Suldal

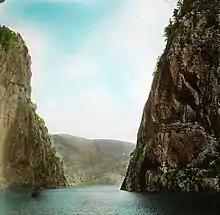
View of the Suldalsporten in the lake Suldalsvatnet

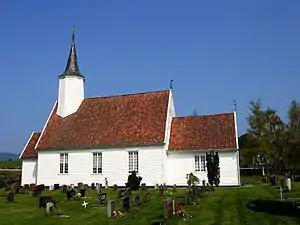
View of Jelsa Church

The parish of "Suledal" was established as a municipality on 1 January 1838 (see formannskapsdistrikt law). In 1842, the northern district of the municipality (population: 1,584) was separated to become the new municipality of Søvde. This left Suldal with 2,030 residents. During the 1960s, there were many municipal mergers across Norway due to the work of the Schei Committee. On 1 January 1965, Suldal (population: 1,412) was merged with the neighboring municipalities of Sand (population: 1,135) and Erfjord (population: 610) as well as all of the municipality of Jelsa except for the parts on the island of Ombo (population: 928) and the parts of Imsland municipality located south of the Vindafjorden (population: 61). On 1 January 1978, the parts of Vindafjord Municipality located southeast of the Vindafjorden on the "Ropeid" peninsula (population: 13) was transferred to Suldal.